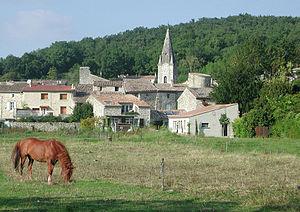
Vue du village de Manas
Manas est une commune française située dans le département de la Drôme en région Auvergne-Rhône-Alpes.